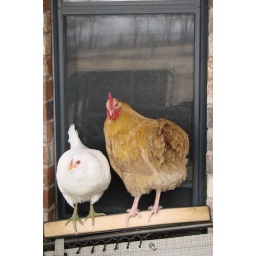
the white one sits there and watches us in the kitchen all day long